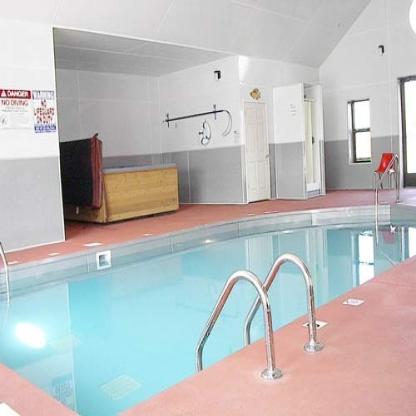
Scene: Indoor